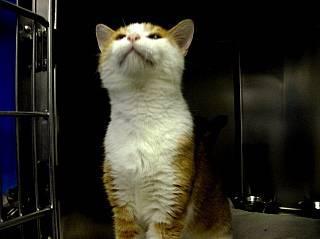
cat